Sound test

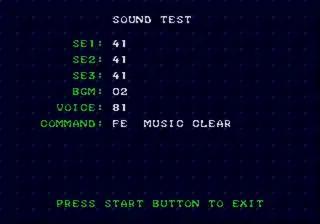
A sound test menu from "Dr. Robotnik's Mean Bean Machine", showing options to play sound effects and music.

A sound test is a function built into the options screen of many video games.